Shaquana Quintyne

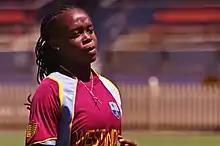
Quintyne in 2014

Shaquana Latish Quintyne (born 3 January 1996) is a Barbadian former cricketer who played as a right-arm leg break bowler. She appeared in 40 One Day Internationals and 45 Twenty20 Internationals for the West Indies between 2011 and 2016. She played domestic cricket for Barbados.